Harry Sullivan (footballer)

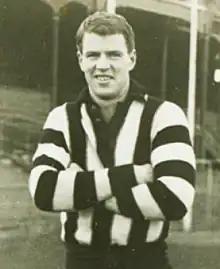
Sullivan during his Collingwood career

Harry Sullivan (8 April 1932 – 5 February 2017) was an Australian rules footballer, who played in the Victorian Football League, (VFL).